Susunia

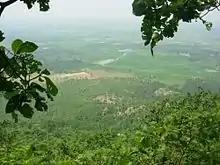
View of eastern side of the hill from the top

Two villages in the vicinity of Susunia have Dhokra craftsmen - Netkamla in the Saltora police station area and Bindhyajam in the Chhatna police station area.